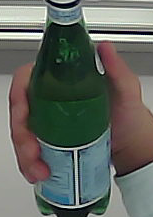
Product: sanpellegrino_water